Answer in natural language. Considering the relative positions, is blue framed coastal marine wall decor (marked C) above or below black tv (marked A)? Choose between the following options: above or below
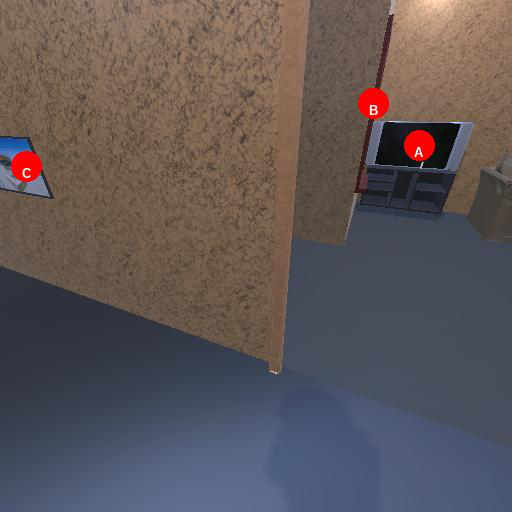
<answer>below</answer>